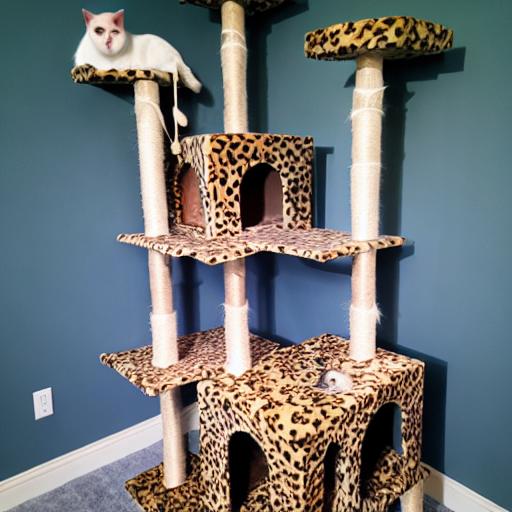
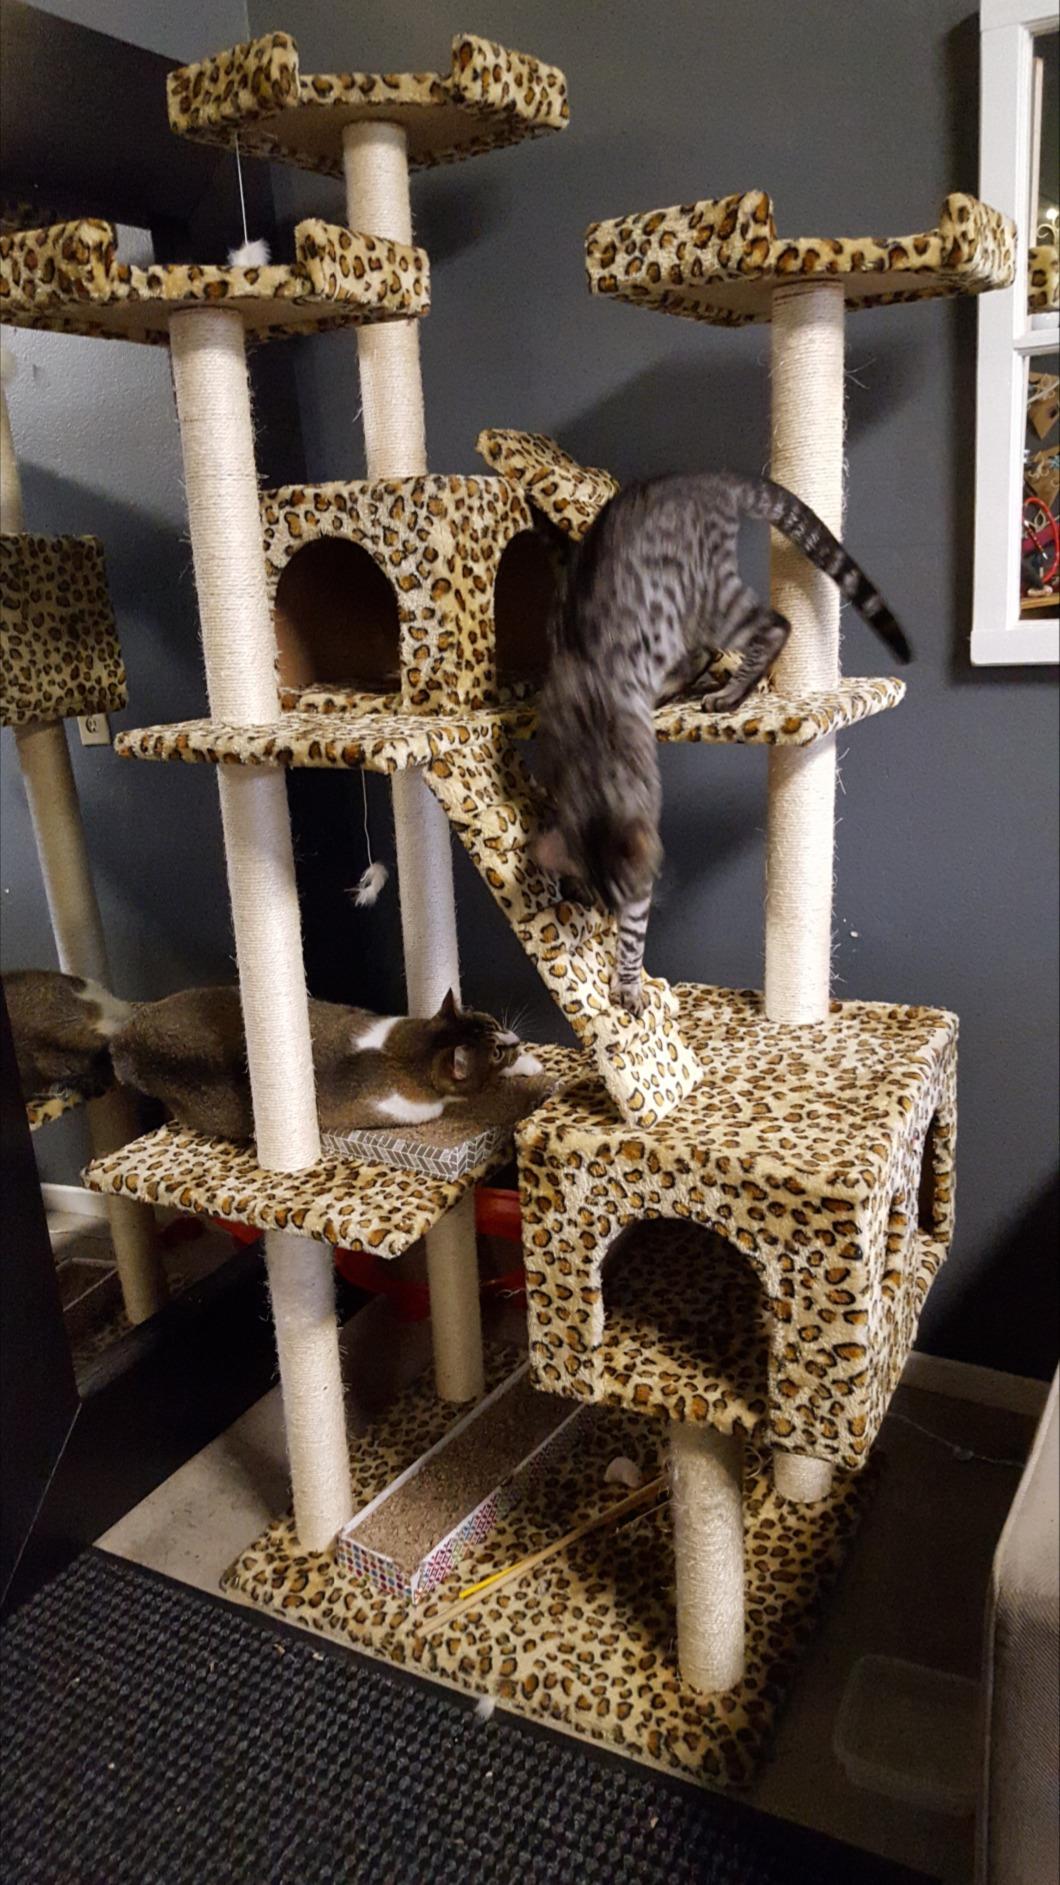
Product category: items_cat tree
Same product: no